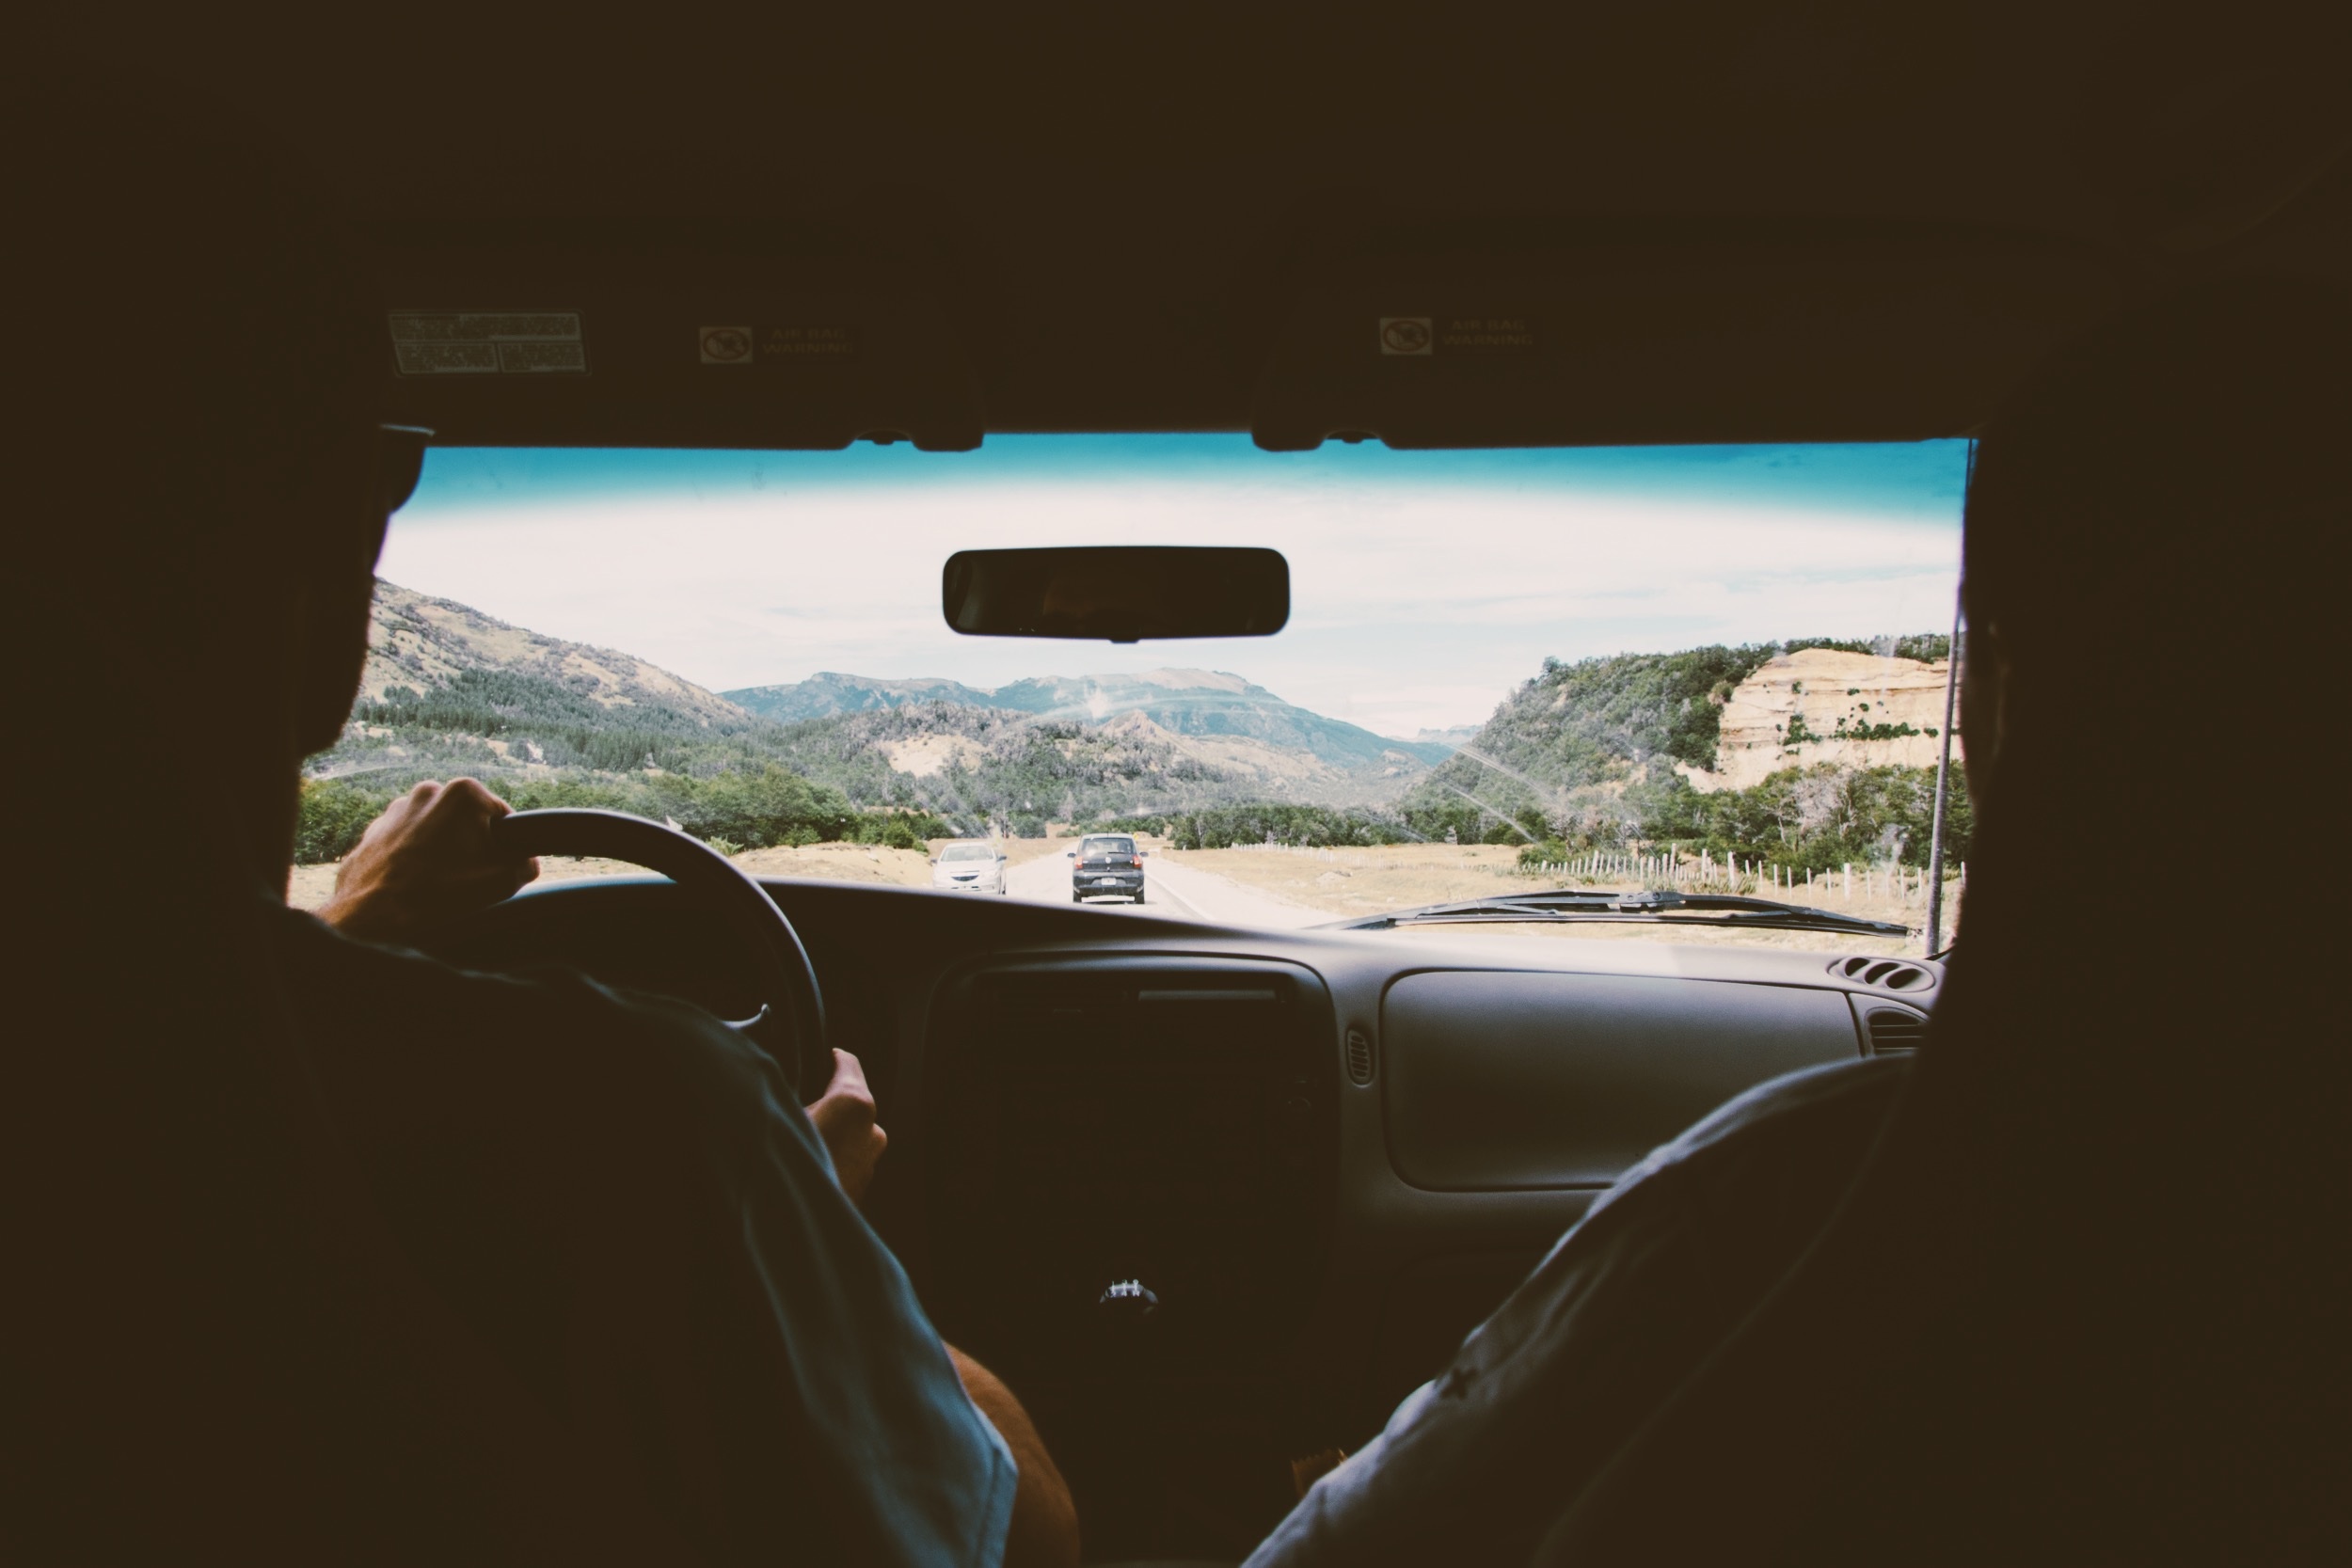
car, window, glass, driving, reflection, vehicle, drive, windshield, friend, car mirror, automobile make, automotive exterior, automotive design